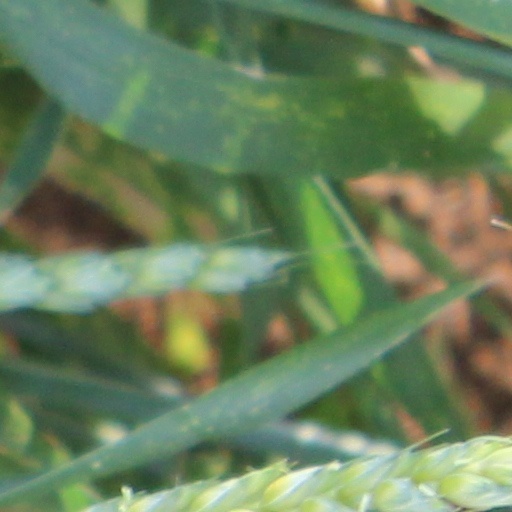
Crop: wheat